Avigliano

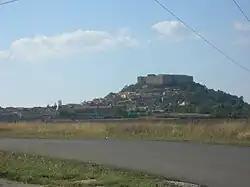
View of Castel Lagopesole.

The area surrounding Avigliano is considered mountainous with elevations varying between . Town's is at an elevation of .